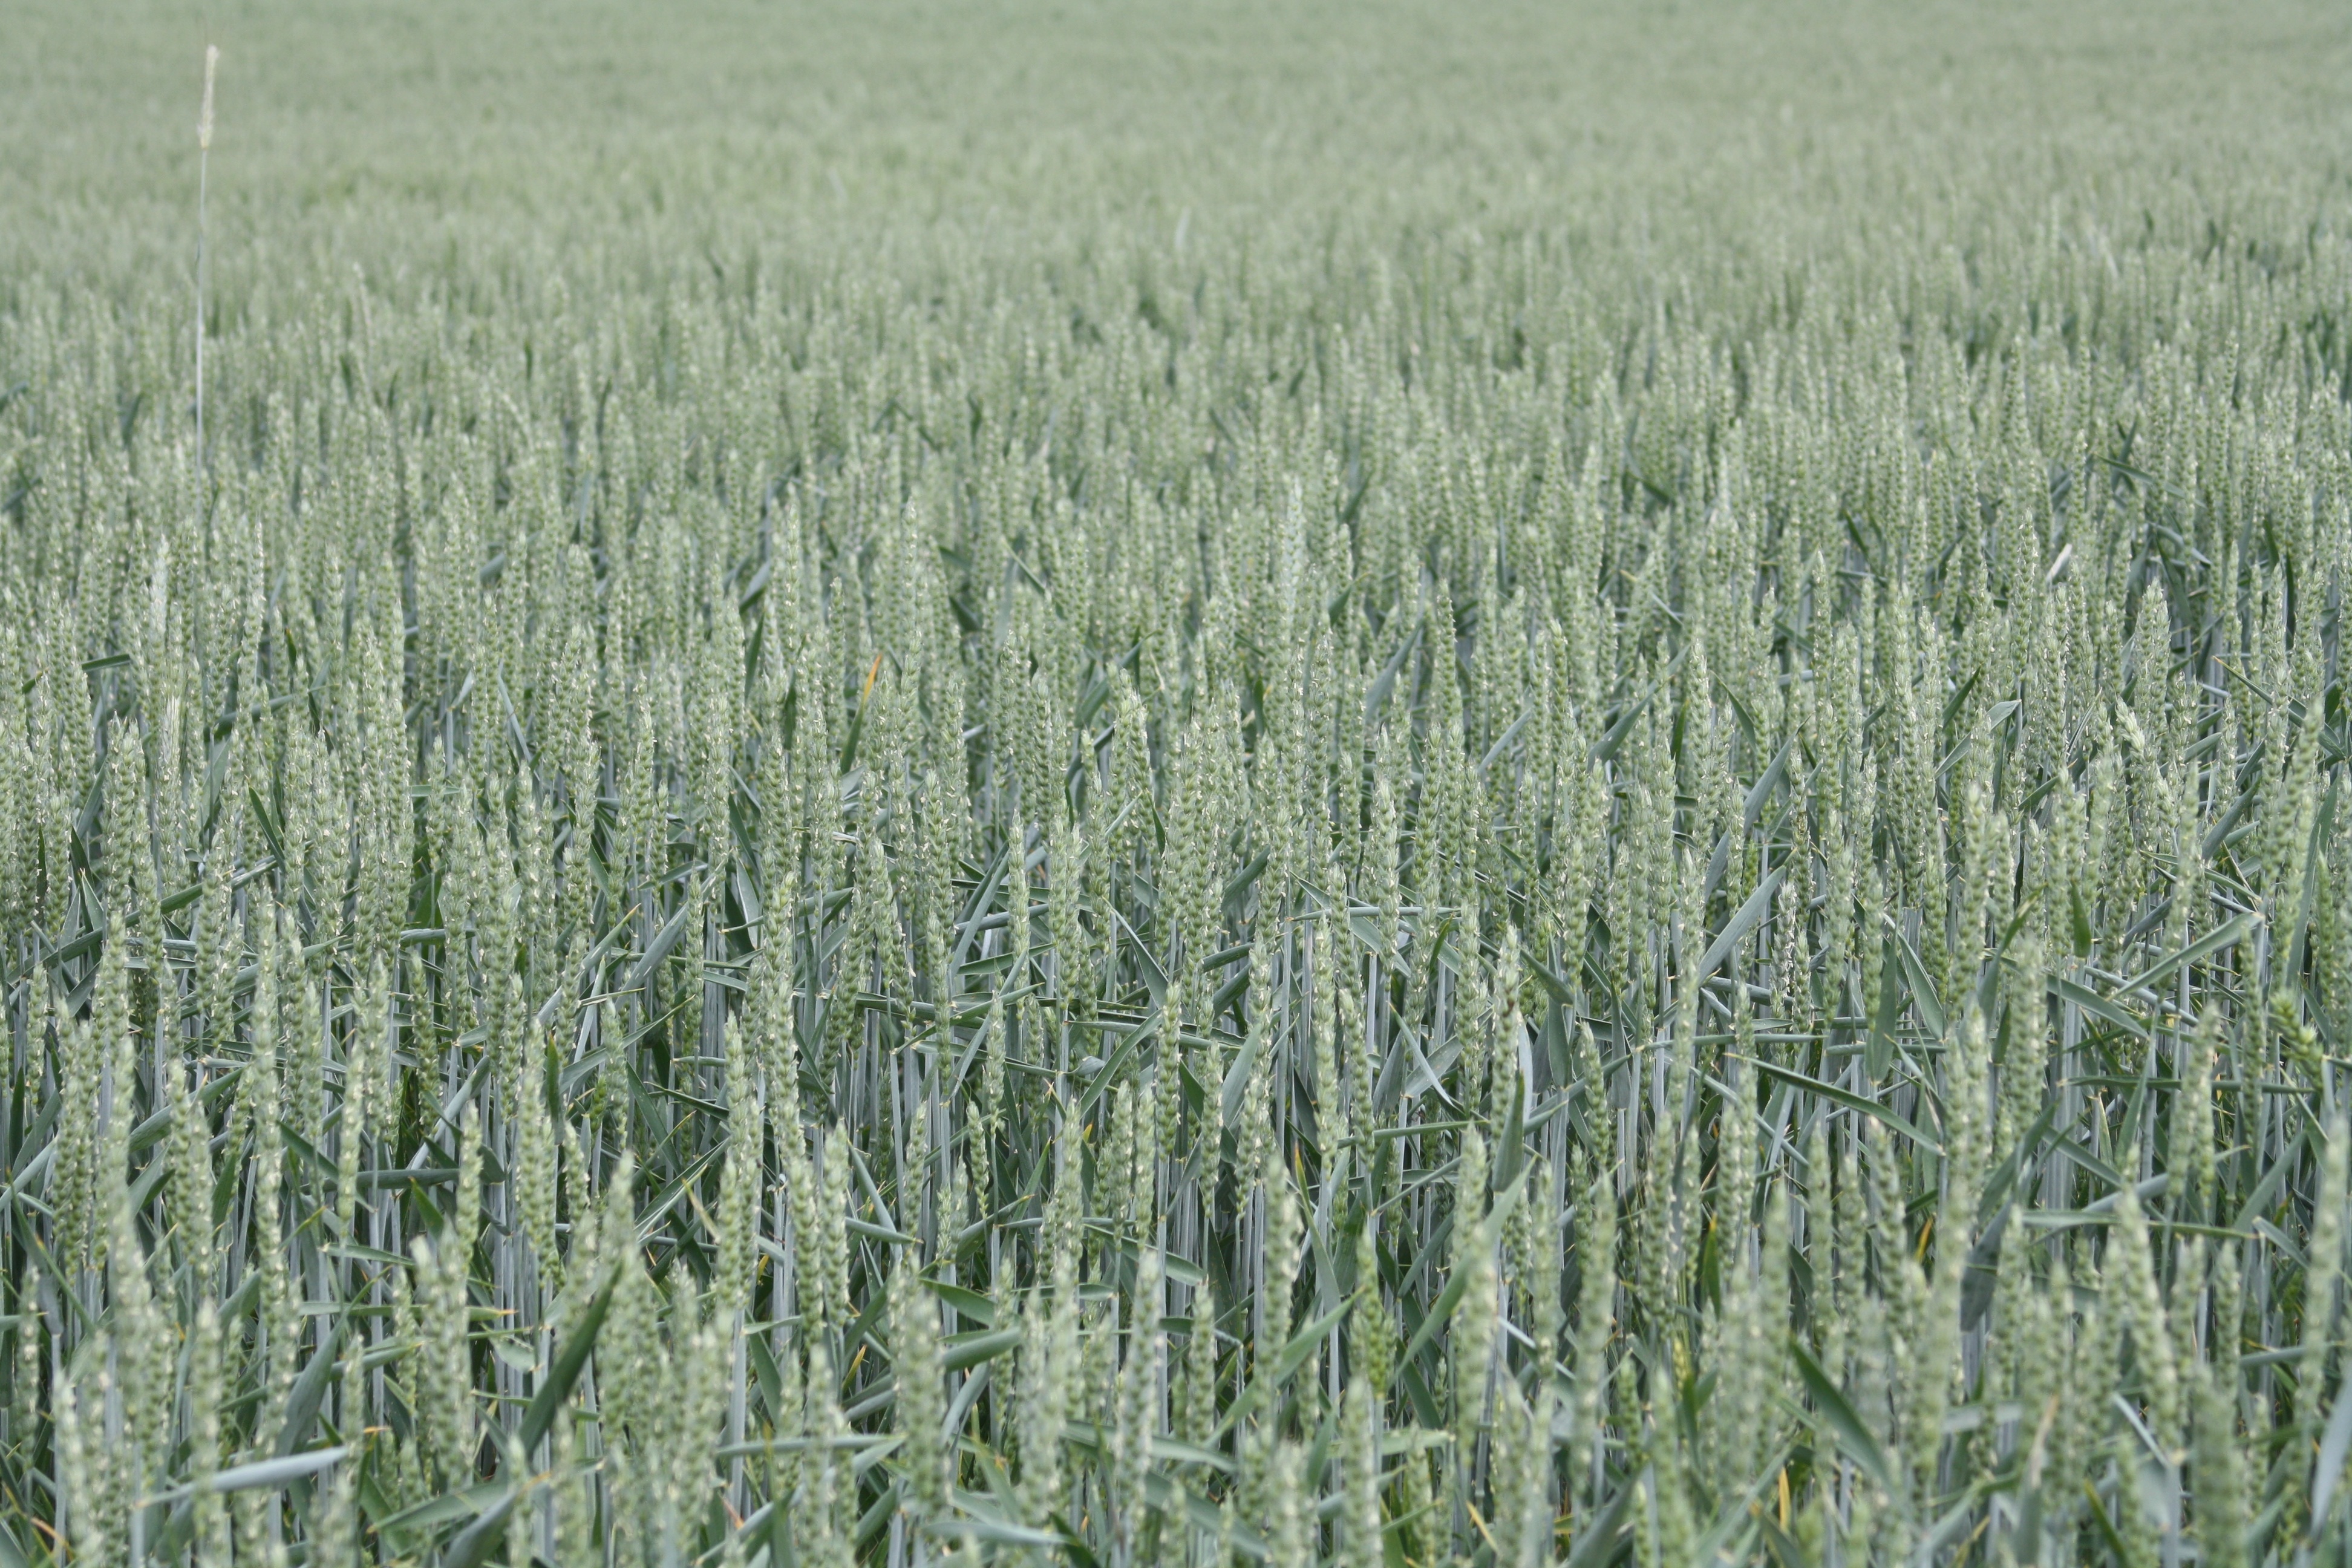
grass, plant, field, meadow, wheat, prairie, summer, food, green, harvest, crop, agriculture, cultivation, wheat field, grassland, rye, cornfield, ecosystem, biological, mature, flowering plant, commodity, wheat spike, triticale, grass family, land plant, phragmites, food grain